United States Army Forces in the Middle East

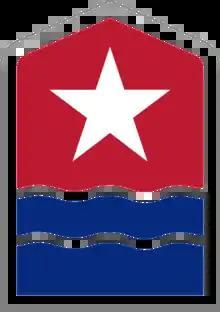
Shoulder Sleeve Insignia of U.S. Army Forces in the Middle East, later Africa-Middle East Theater

United States Army Forces in the Middle East (USAFIME) was a unified United States Army command during World War II established in August, 1942 by order of General George C. Marshall, the Chief of Staff of the United States Army, to oversee the Egypt-Libya campaign.